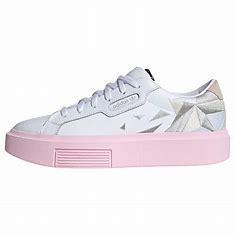
Brand: Adidas
Model: Sleek